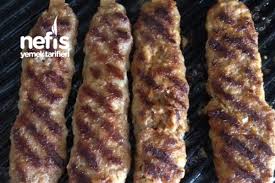
Yemek: kebap